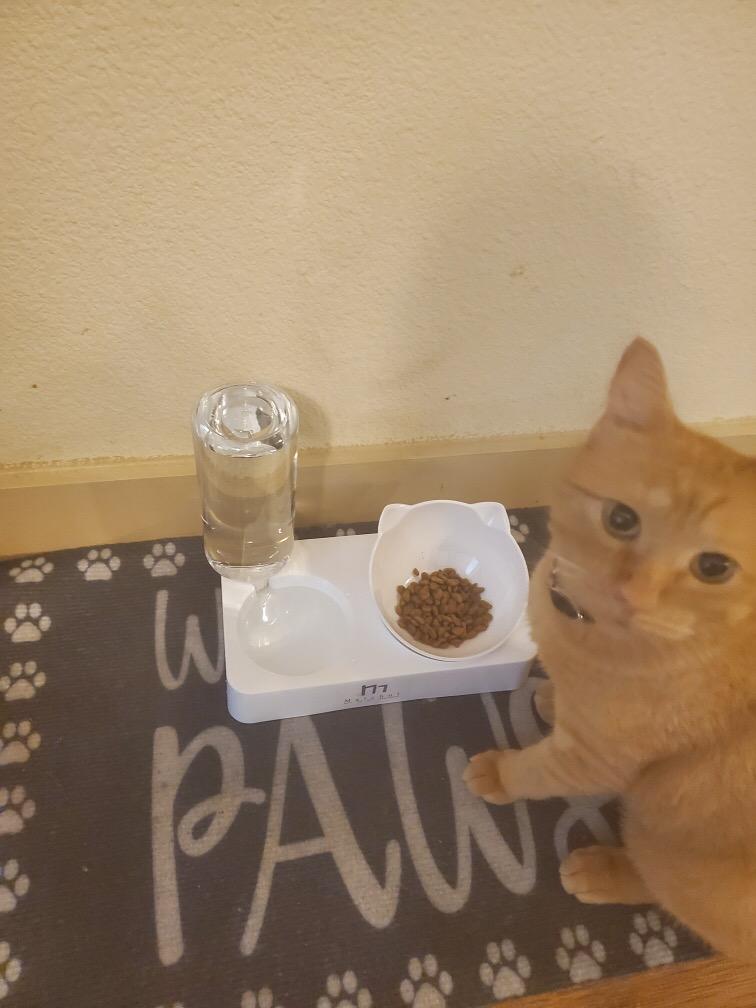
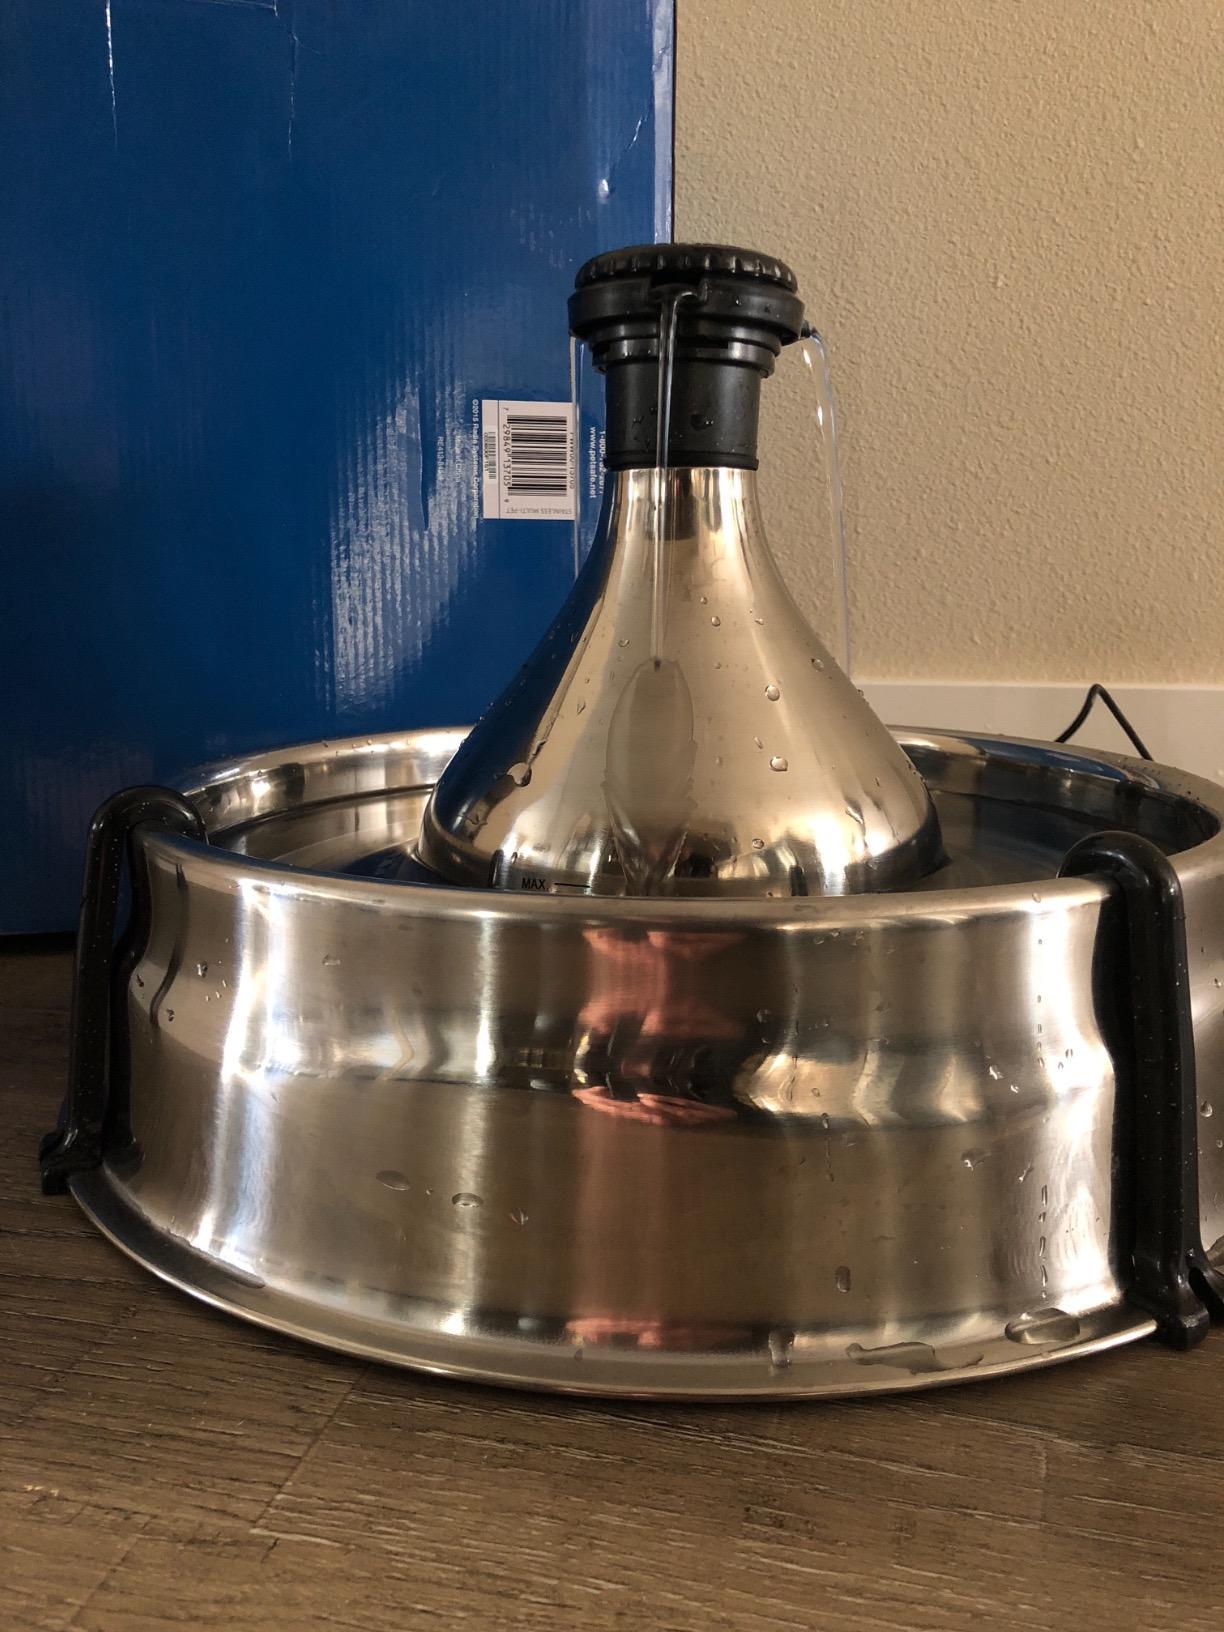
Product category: items_bowl
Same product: no